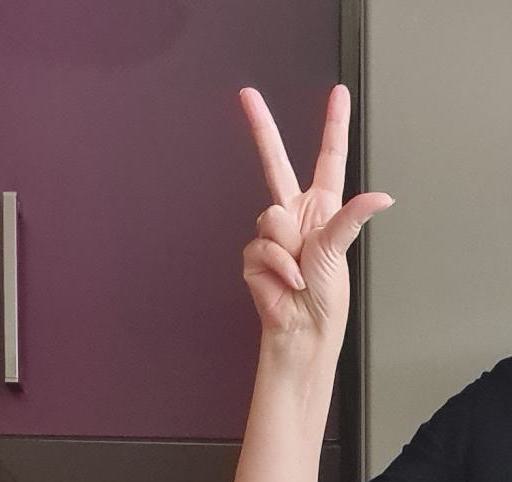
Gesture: three2